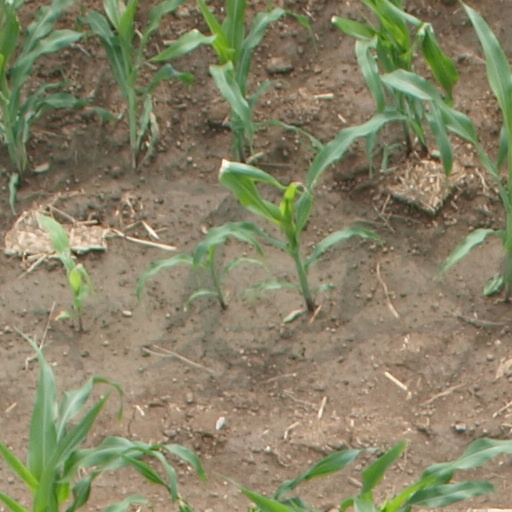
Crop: maize; corn